1927 Auckland Rugby League season

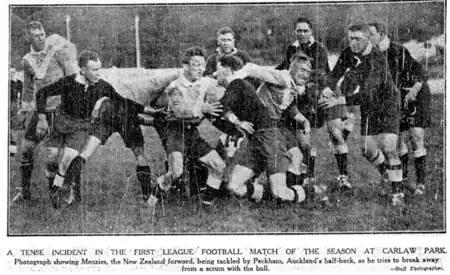

In the championship final Ponsonby lost centre Sydney Usher early in the second half when they led 3-0. Bert Payne had to come out of the scrum to take a place on the wing as a result. Then during the half Craddock Dufty kicked two penalties to give Newton the lead. With three minutes to go M Herewini, the Newton fullback fielded the ball and ran into position about forty yards out and drop kicked a long range goal. Newton held on to win and with the full time whistle their supporters rushed the field and carrier several players off on their shoulders. It was their second championship title following one in 1912 and was to be their last.